Chinjusha

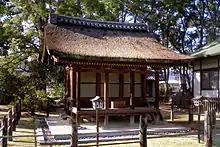

The frequent presence, even today, of a Shinto shrine near or in a Buddhist temple has its roots in the efforts made by the Japanese to reconcile local "kami" worship with imported Buddhism. (For details, see article "Shinbutsu shūgō".)